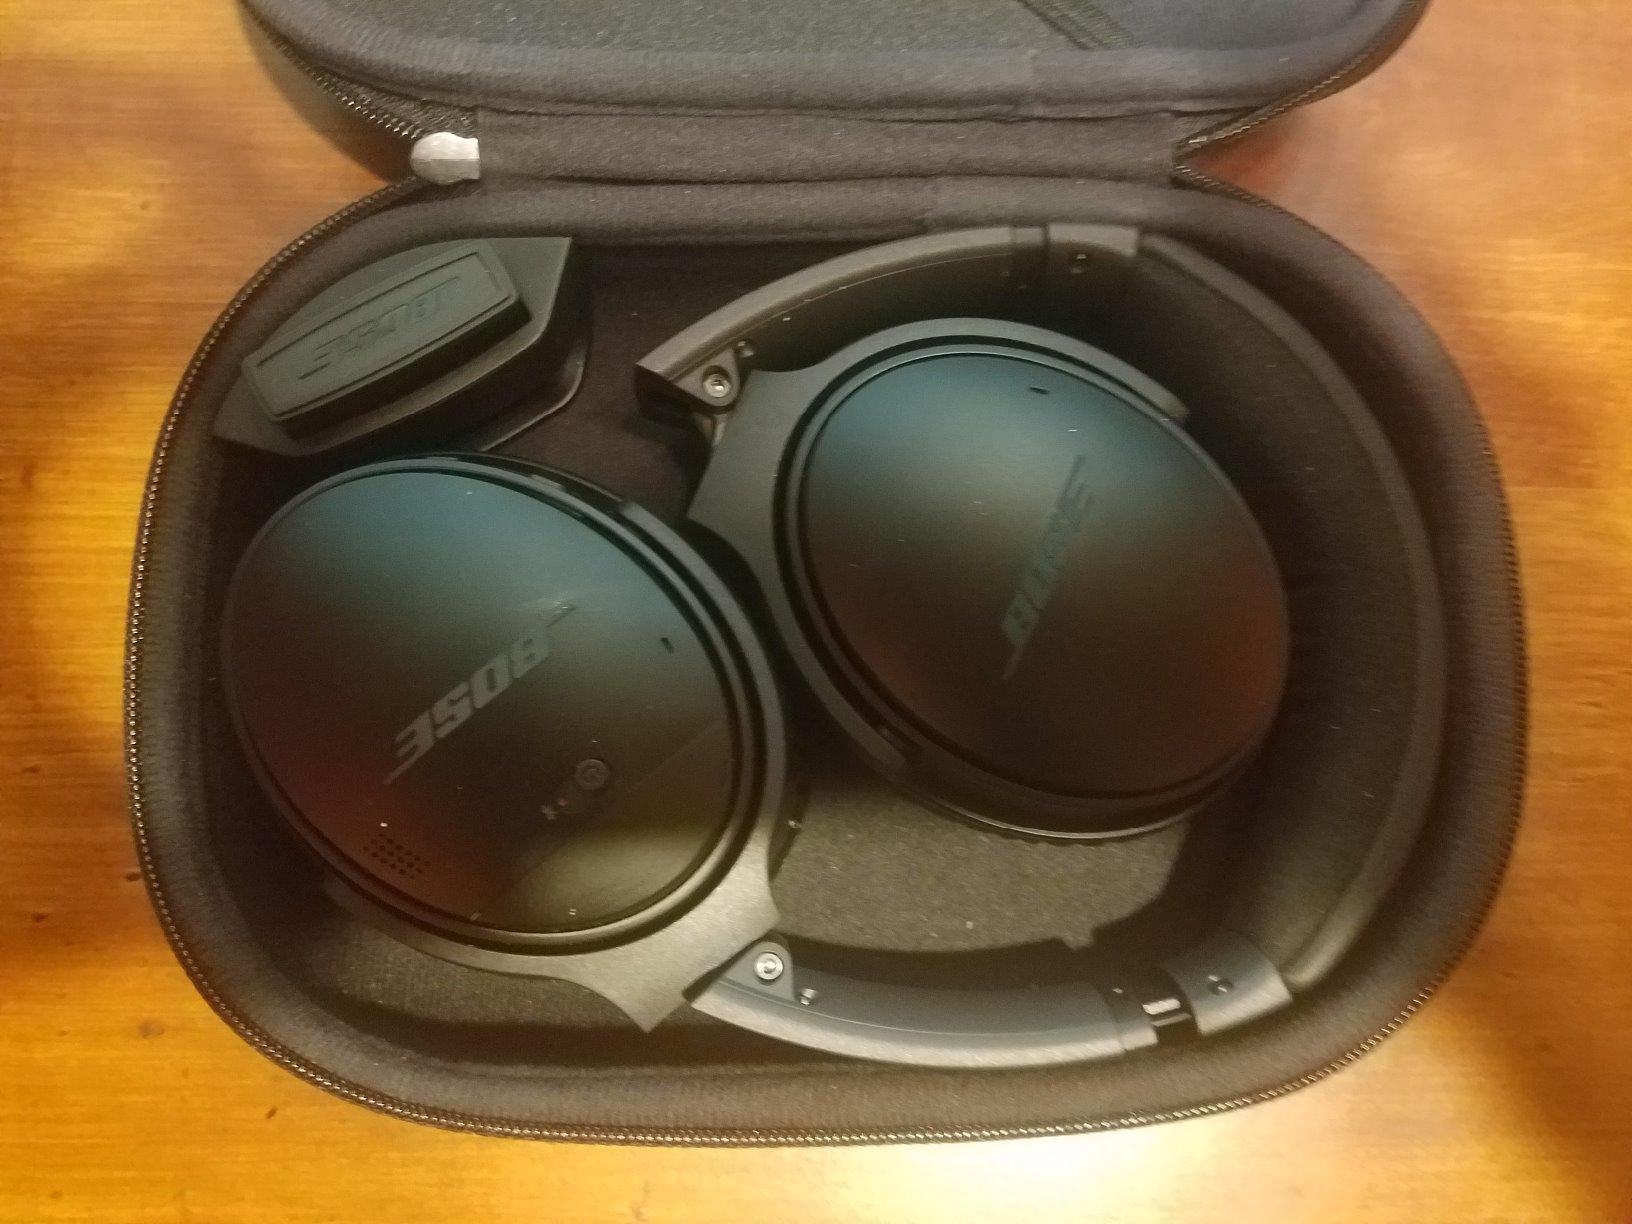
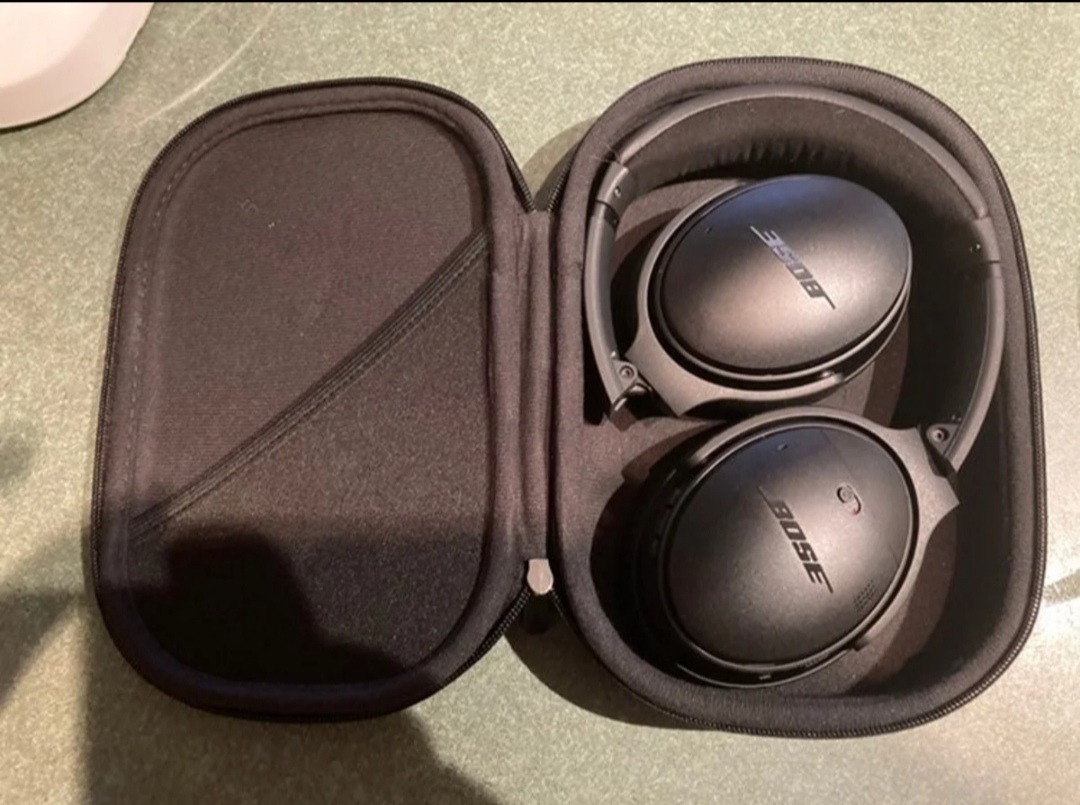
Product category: headphones
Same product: yes